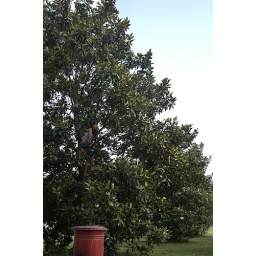
There was a woman in the jungle and a monkey on a tree